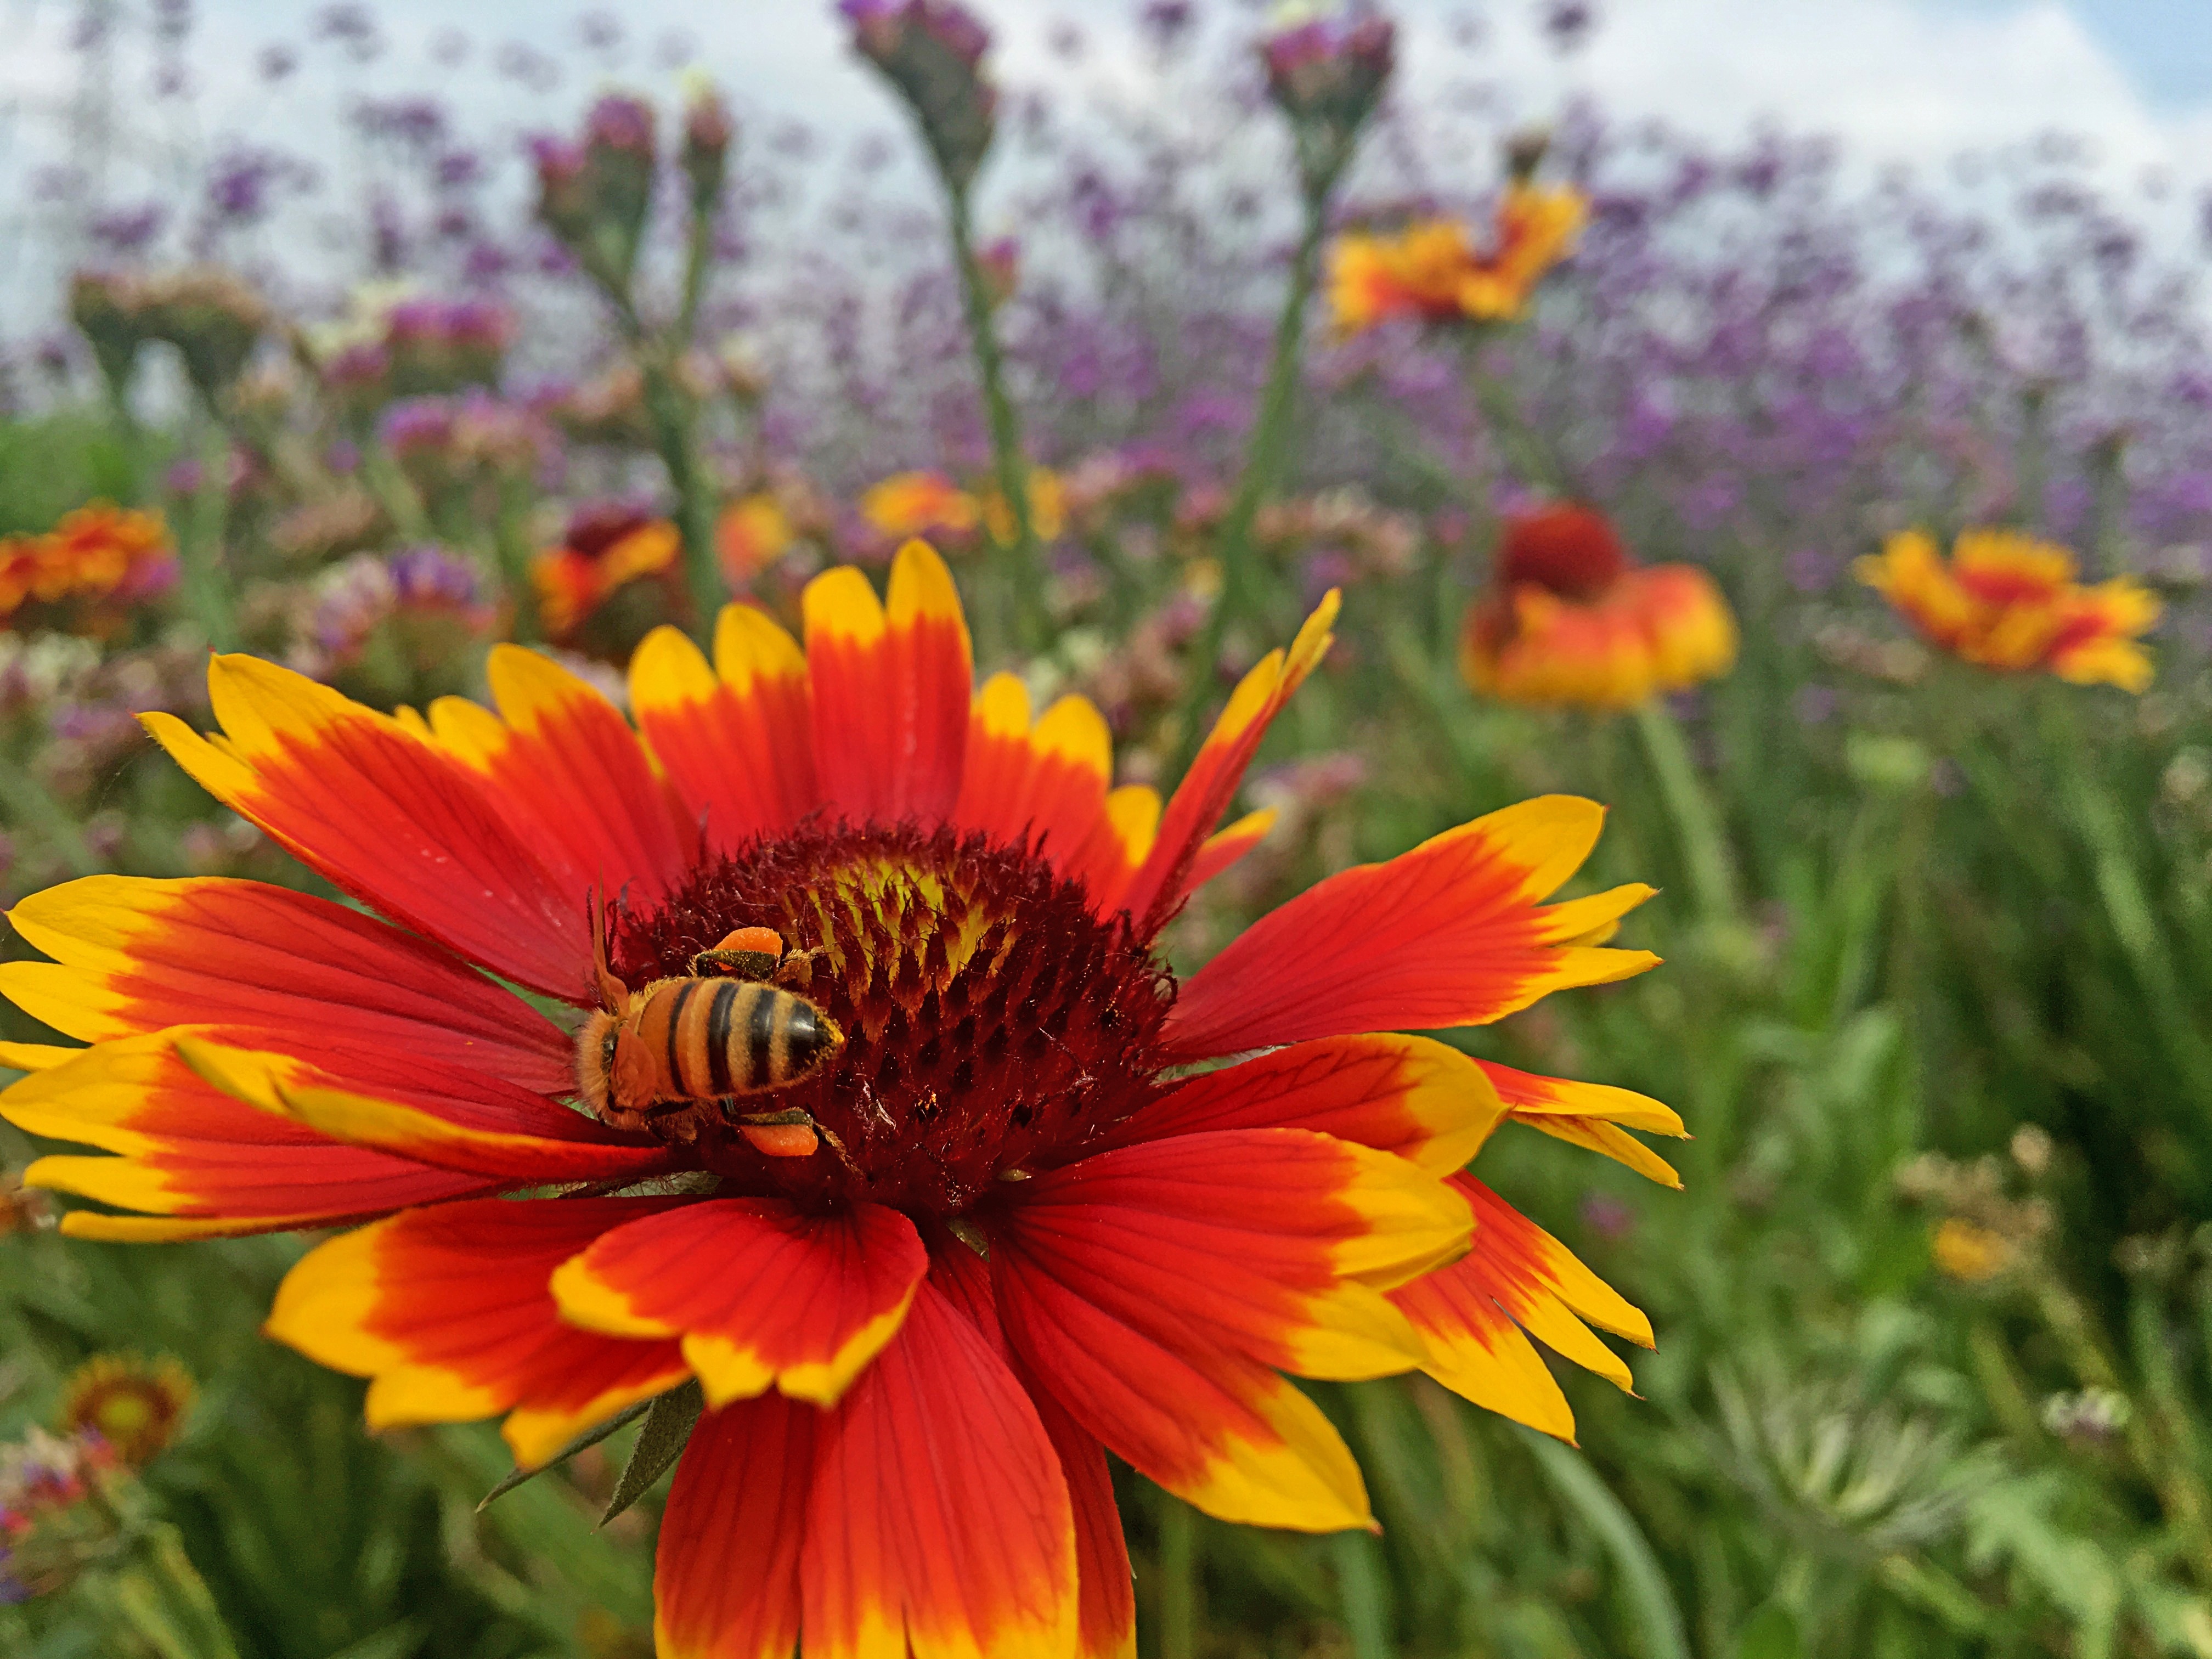
plant, field, meadow, prairie, flower, petal, spring, heaven, botany, flora, wildflower, background, bee, macro photography, blanket flower, flowering plant, daisy family, annual plant, land plant, blanket flowers